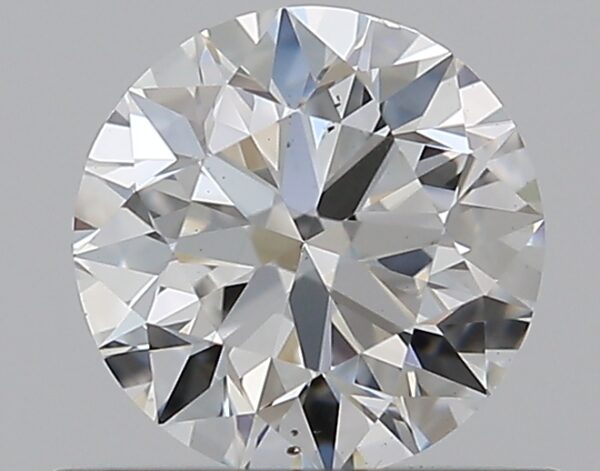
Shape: round
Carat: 0.5
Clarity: VS2
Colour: E
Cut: EX
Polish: EX
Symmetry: VG
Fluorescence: N
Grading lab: GIA
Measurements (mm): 5.02 x 5.06 x 3.16